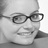
Emotion: happy